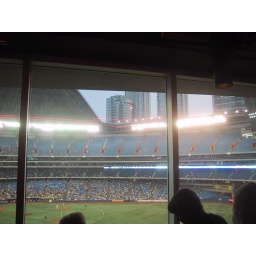
Halfway through the game, the roof opened up. We suddenly saw buildings in the sky.